The King of Rome

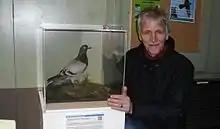
Sudbury with his subject, in 2012. The exhibit label includes a QRpedia QR code.

Dave Sudbury (born Derby, 1943) wrote a song in the 1980s about the King of Rome and its owner, Charlie Hudson. It tells how: